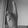
ASL letter: K